Sinosaurus

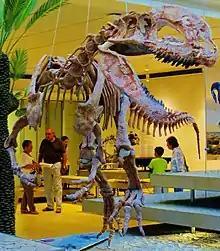
Frontal view of mounted skeleton cast.

KMV 8701 was originally discovered in 1987. The specimen was identified as a new species, and was named "Dilophosaurus sinensis". Then in 1994, during a field expedition, a more complete specimen was found, and was assigned to the same species. In 2003, Dong Zhiming studied the material of "Sinosaurus triassicus", finding it to be quite similar to "Dilophosaurus sinensis". As "Sinosaurus" was named earlier, "Dilophosaurus" "sinensis" became its junior synonym. In 2013, a study by Currie et al., confirmed that "D. sinensis" was the same animal as "S. triassicus" On the other hand, Wang "et al." (2017) stated that it needs to be further investigated whether "D. sinensis" is indeed a junior synonym of "S. triassicus", and noted that the two species are different at least in the anatomy of the premaxilla. The authors tentatively assigned "D. sinensis" to the genus "Sinosaurus", but retained it as a species distinct from "Sinosaurus triassicus". Specimen KMV 8701 consists of a skull, measuring , and is nearly complete. Dong claimed that animal was about long. It has been assigned now to "Sinosaurus", but the specimen still lacks sufficient description and preparation.